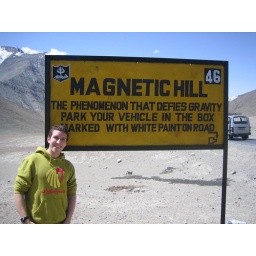
And apparently if the car is in reverse, it'll be pulled along the road AS IF MY MAGIC. *apparently*.